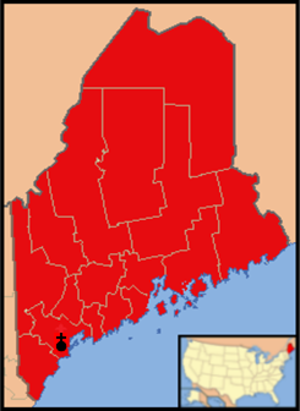
Le diocèse de Portland est une juridiction catholique en Nouvelle-Angleterre aux États-Unis qui correspond l'État du Maine en entier. Le diocèse est dirigé par un évêque, et a son siège en la cathédrale du diocèse, la cathédrale de l'Immaculée Conception.